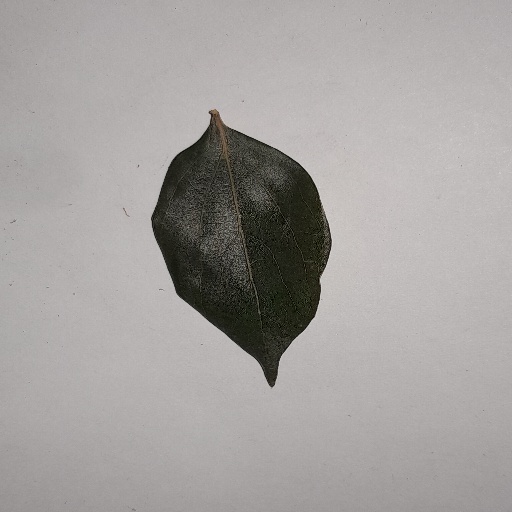
Species: Camphor
Leaf condition: Healthy Leaf